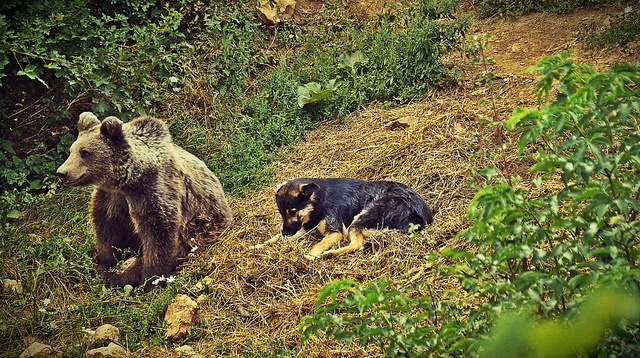
A bear and a dog sitting together on a hillside.
A large brown bear walking along a hill with a dog.
A dog laying next to a big bear in the grass.
A dog lies down in straw behind a bear in a field.
A bear and a dog sitting on a hill side.